Children of Bodom

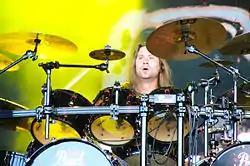
Jaska Raatikainen

For their next release, Children of Bodom decided to make use of Peter Tägtgren's Abyss studio in Sweden instead of the Finnish Astia-studio from Anssi Kippo where they had recorded all of their previous releases including the demos from Inearthed. The band wrote eight songs for the album. While in the studio, they decided to include an extra track that was hastily composed and featured lyrics improvised by Laiho; that track would eventually receive the name of "Kissing the Shadows". The band gave the album the name of "Follow the Reaper" and recording sessions took place between August and September 2000; the album saw a worldwide release in late 2000. A music video for "Everytime I Die" was recorded by the Finnish director Tuukka Temonen shortly after.